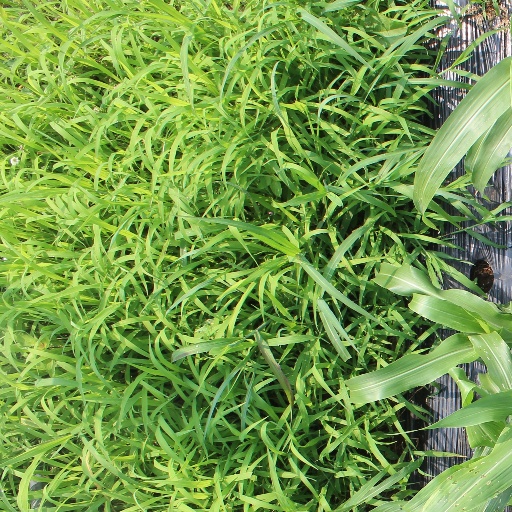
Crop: sorghum